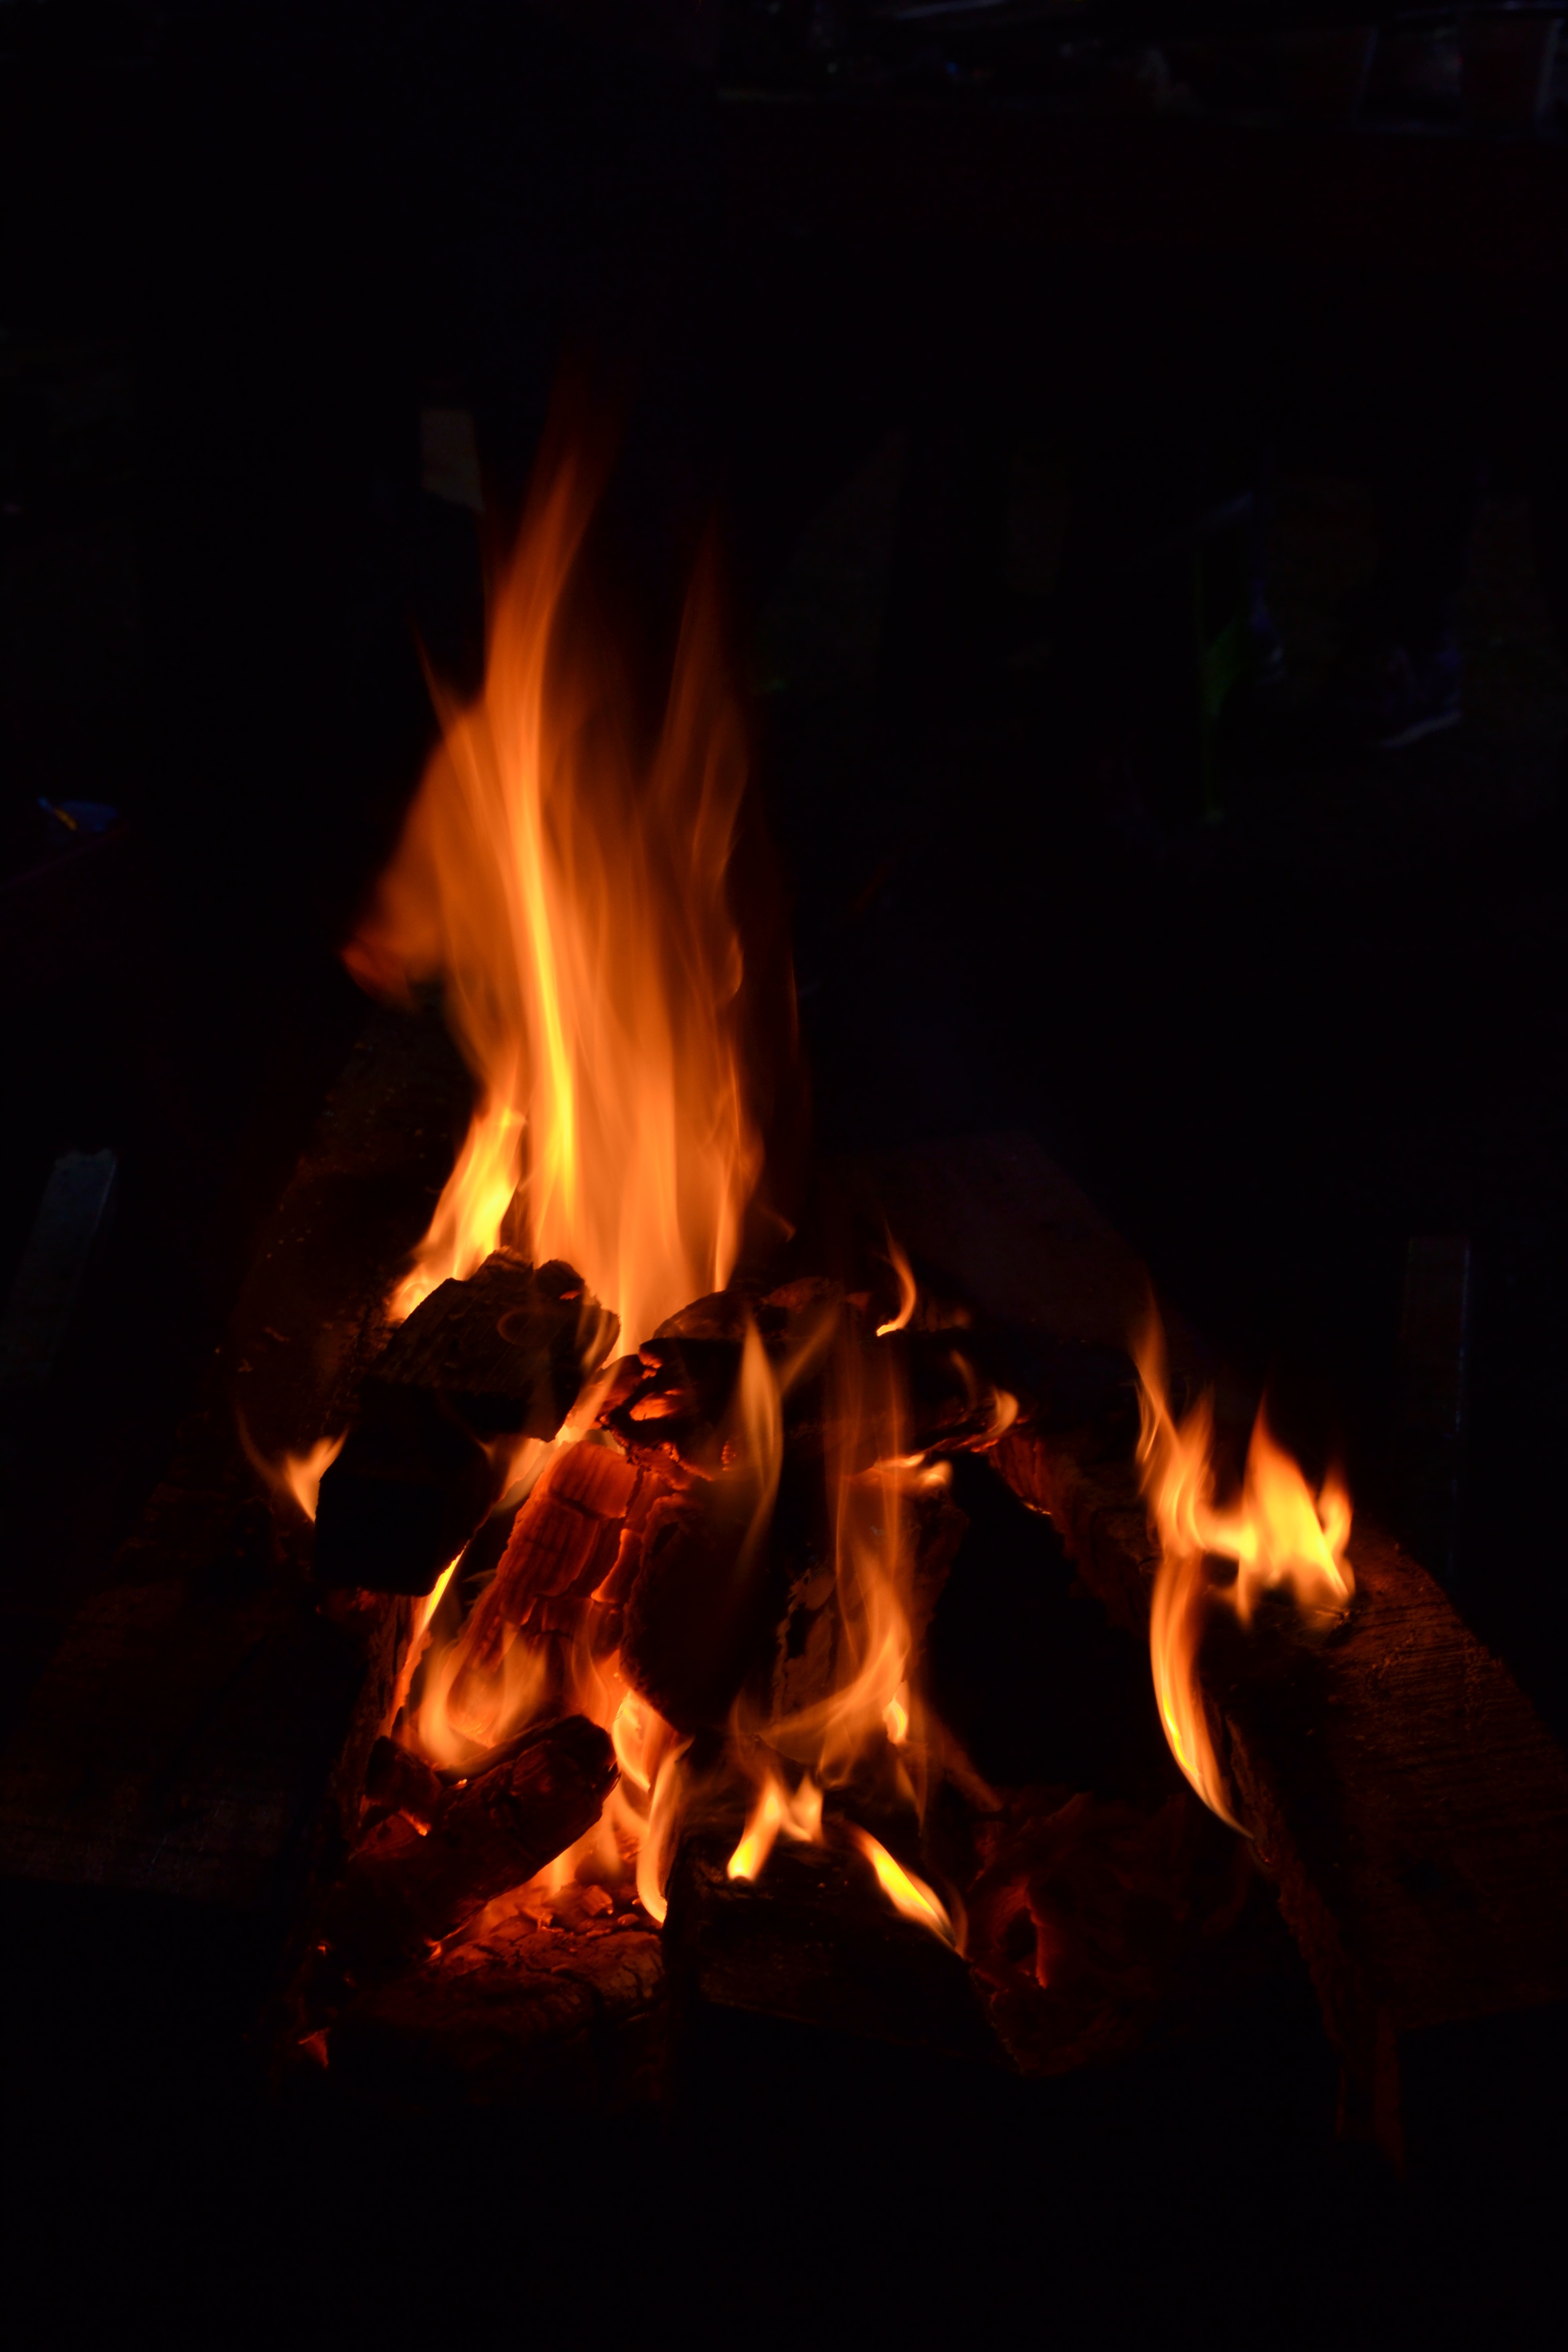
flame, fire, darkness, campfire, bonfire, passion, the heat, geological phenomenon